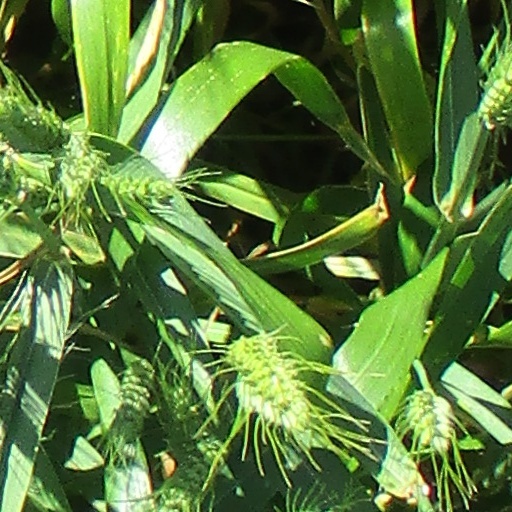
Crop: wheat